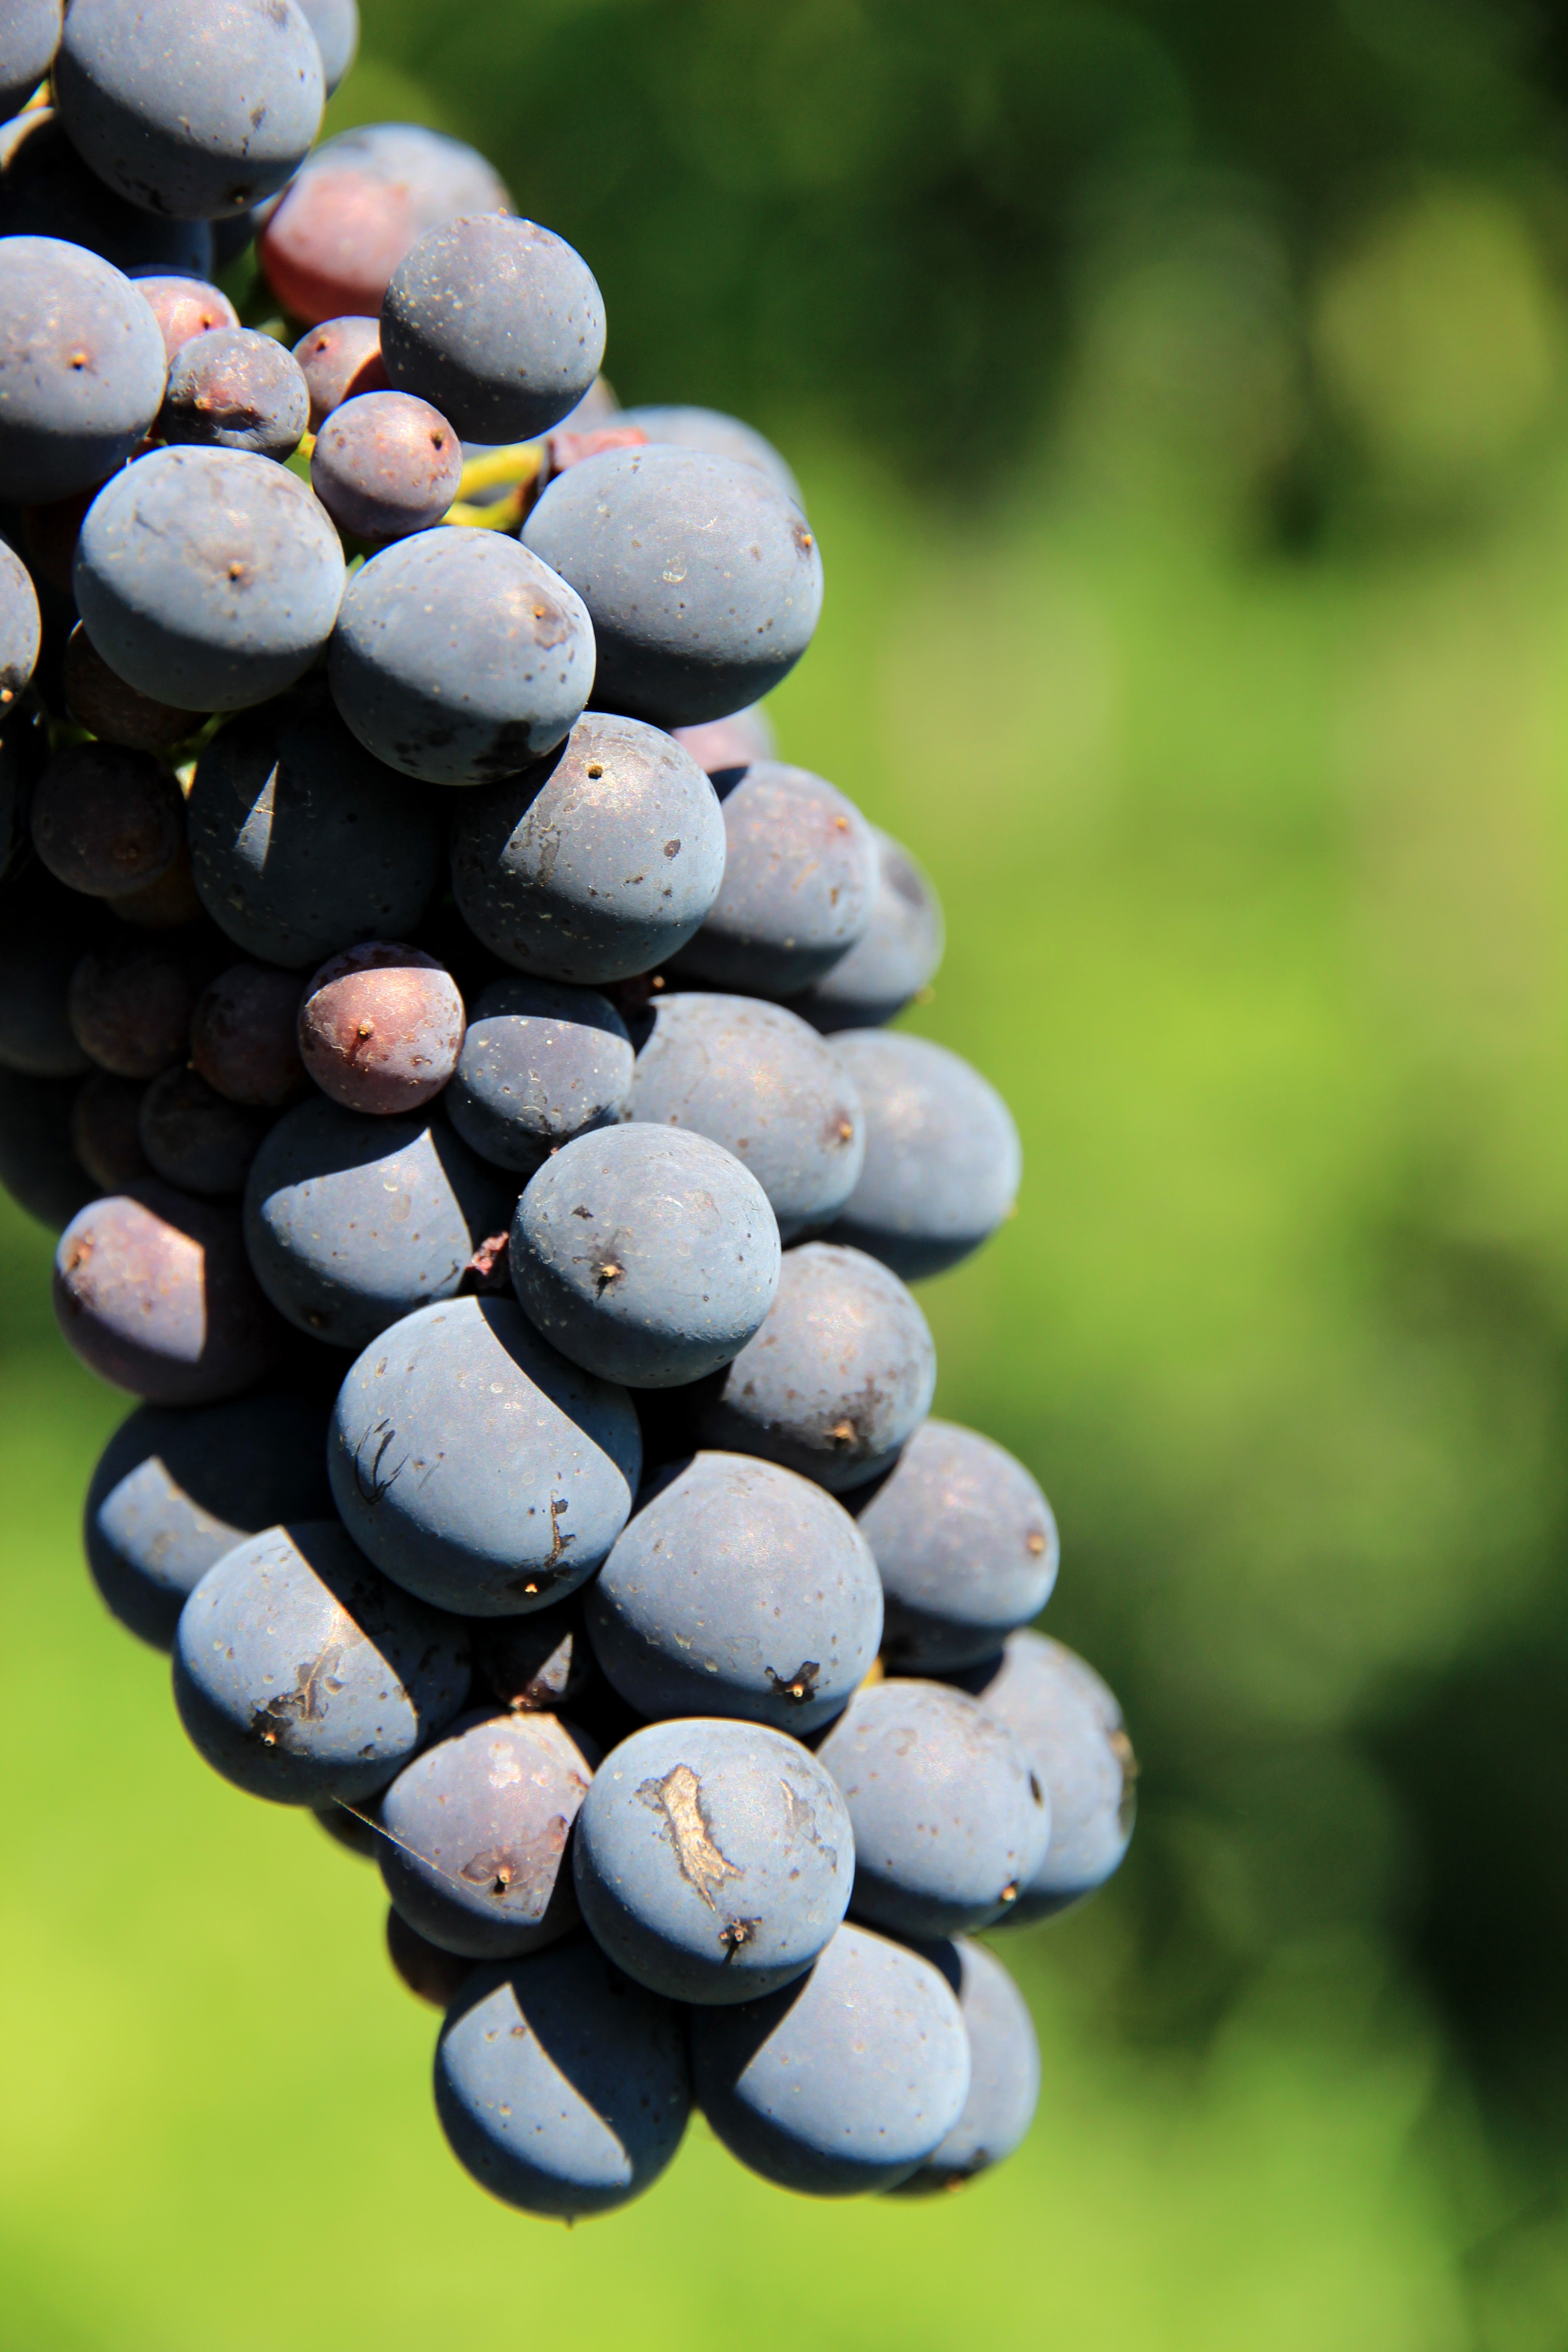
branch, plant, grape, vine, wine, fruit, berry, leaf, flower, food, green, produce, botany, close up, grapevine, shrub, grapes, macro photography, winegrowing, flowering plant, vitis, bilberry, land plant, grapevine family